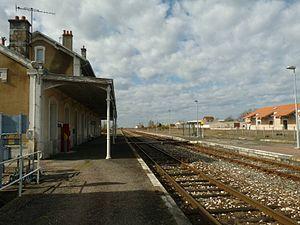
gare de Roumazières-Loubert, Charente, France
La gare de Roumazières-Loubert est une gare ferroviaire française fermée de la ligne de Limoges-Bénédictins à Angoulême, située sur le territoire de la commune de Roumazières-Loubert, dans le département de la Charente en région Nouvelle-Aquitaine.
Roumazières-Loubert est une ancienne commune du Sud-Ouest de la France, située dans le département de la Charente. Depuis le 1ᵉʳ janvier 2019, elle est une commune déléguée de Terres-de-Haute-Charente.